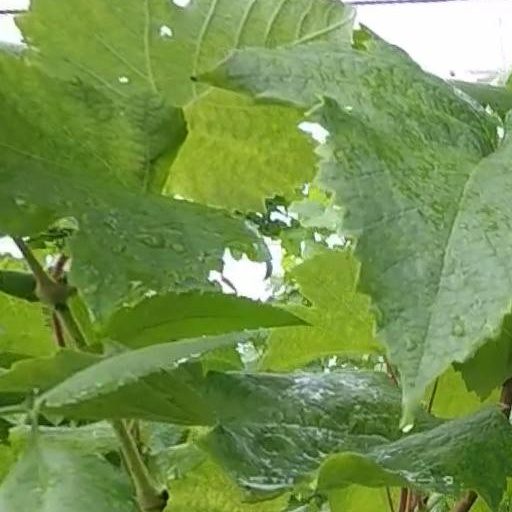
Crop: grape